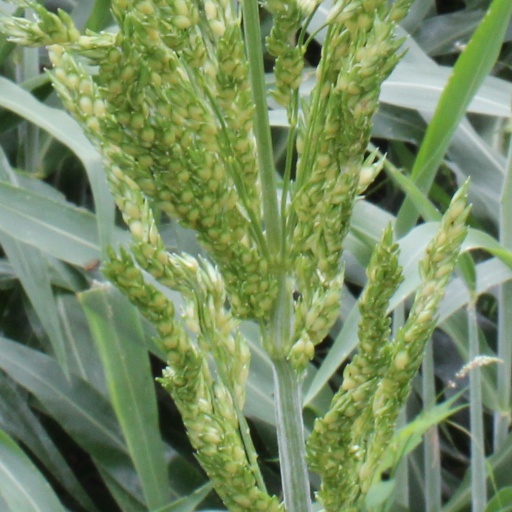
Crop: sorghum